History of Provence

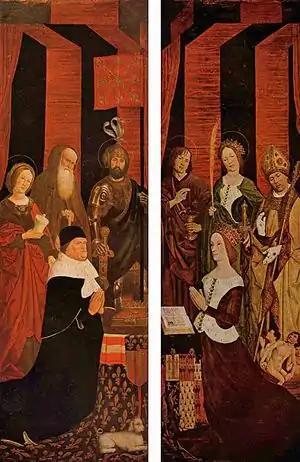
Detail of the "Burning Bush" triptych by Nicolas Froment, showing René and his wife Jeanne de Laval

Count Ramon Berenguer had four daughters, but no sons. After his death in 1245, his youngest daughter and heiress, Beatrice, married Charles, Count of Anjou, the youngest son of Louis VIII of France, thus bringing Provence to the Capetian House of Anjou.